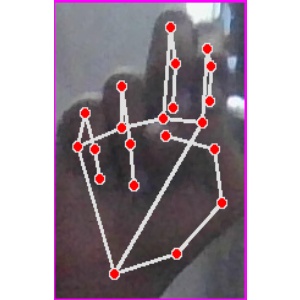
अक्षर: ह